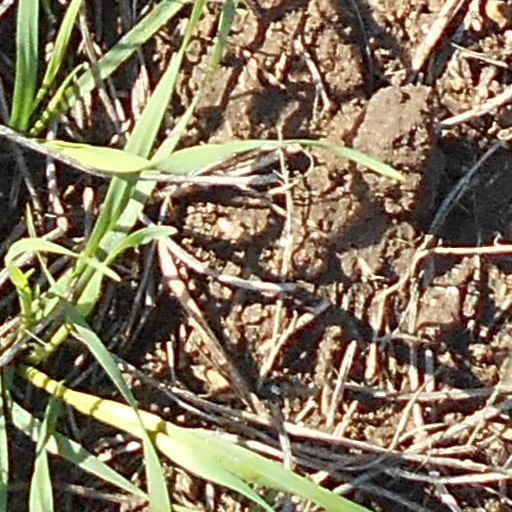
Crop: wheat